Sirohaem synthase

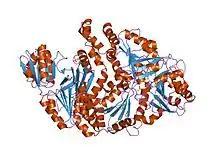
structure and function of cysg, the multifunctional methyltransferase/dehydrogenase/ferrochelatase for siroheme synthesis

In molecular biology, sirohaem synthase (or siroheme synthase) (CysG) is a multi-functional enzyme with S-adenosyl-L-methionine (SAM)-dependent bismethyltransferase, dehydrogenase and ferrochelatase activities. Bacterial sulphur metabolism depends on the iron-containing porphinoid sirohaem. CysG synthesizes sirohaem from uroporphyrinogen III via reactions which encompass two branchpoint intermediates in tetrapyrrole biosynthesis, diverting flux first from protoporphyrin IX biosynthesis and then from cobalamin (vitamin B12) biosynthesis. CysG is a dimer. Its dimerisation region is 74 amino acids long, and acts to hold the two structurally similar protomers held together asymmetrically through a number of salt-bridges across complementary residues within the dimerisation region. CysG dimerisation produces a series of active sites, accounting for CysG's multi-functionality, catalysing four diverse reactions: